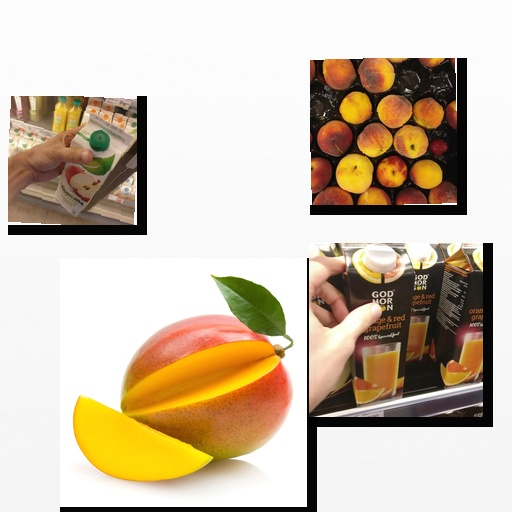
Food items: peach, apple_juice, orange_red_grapefruit_juice, mango